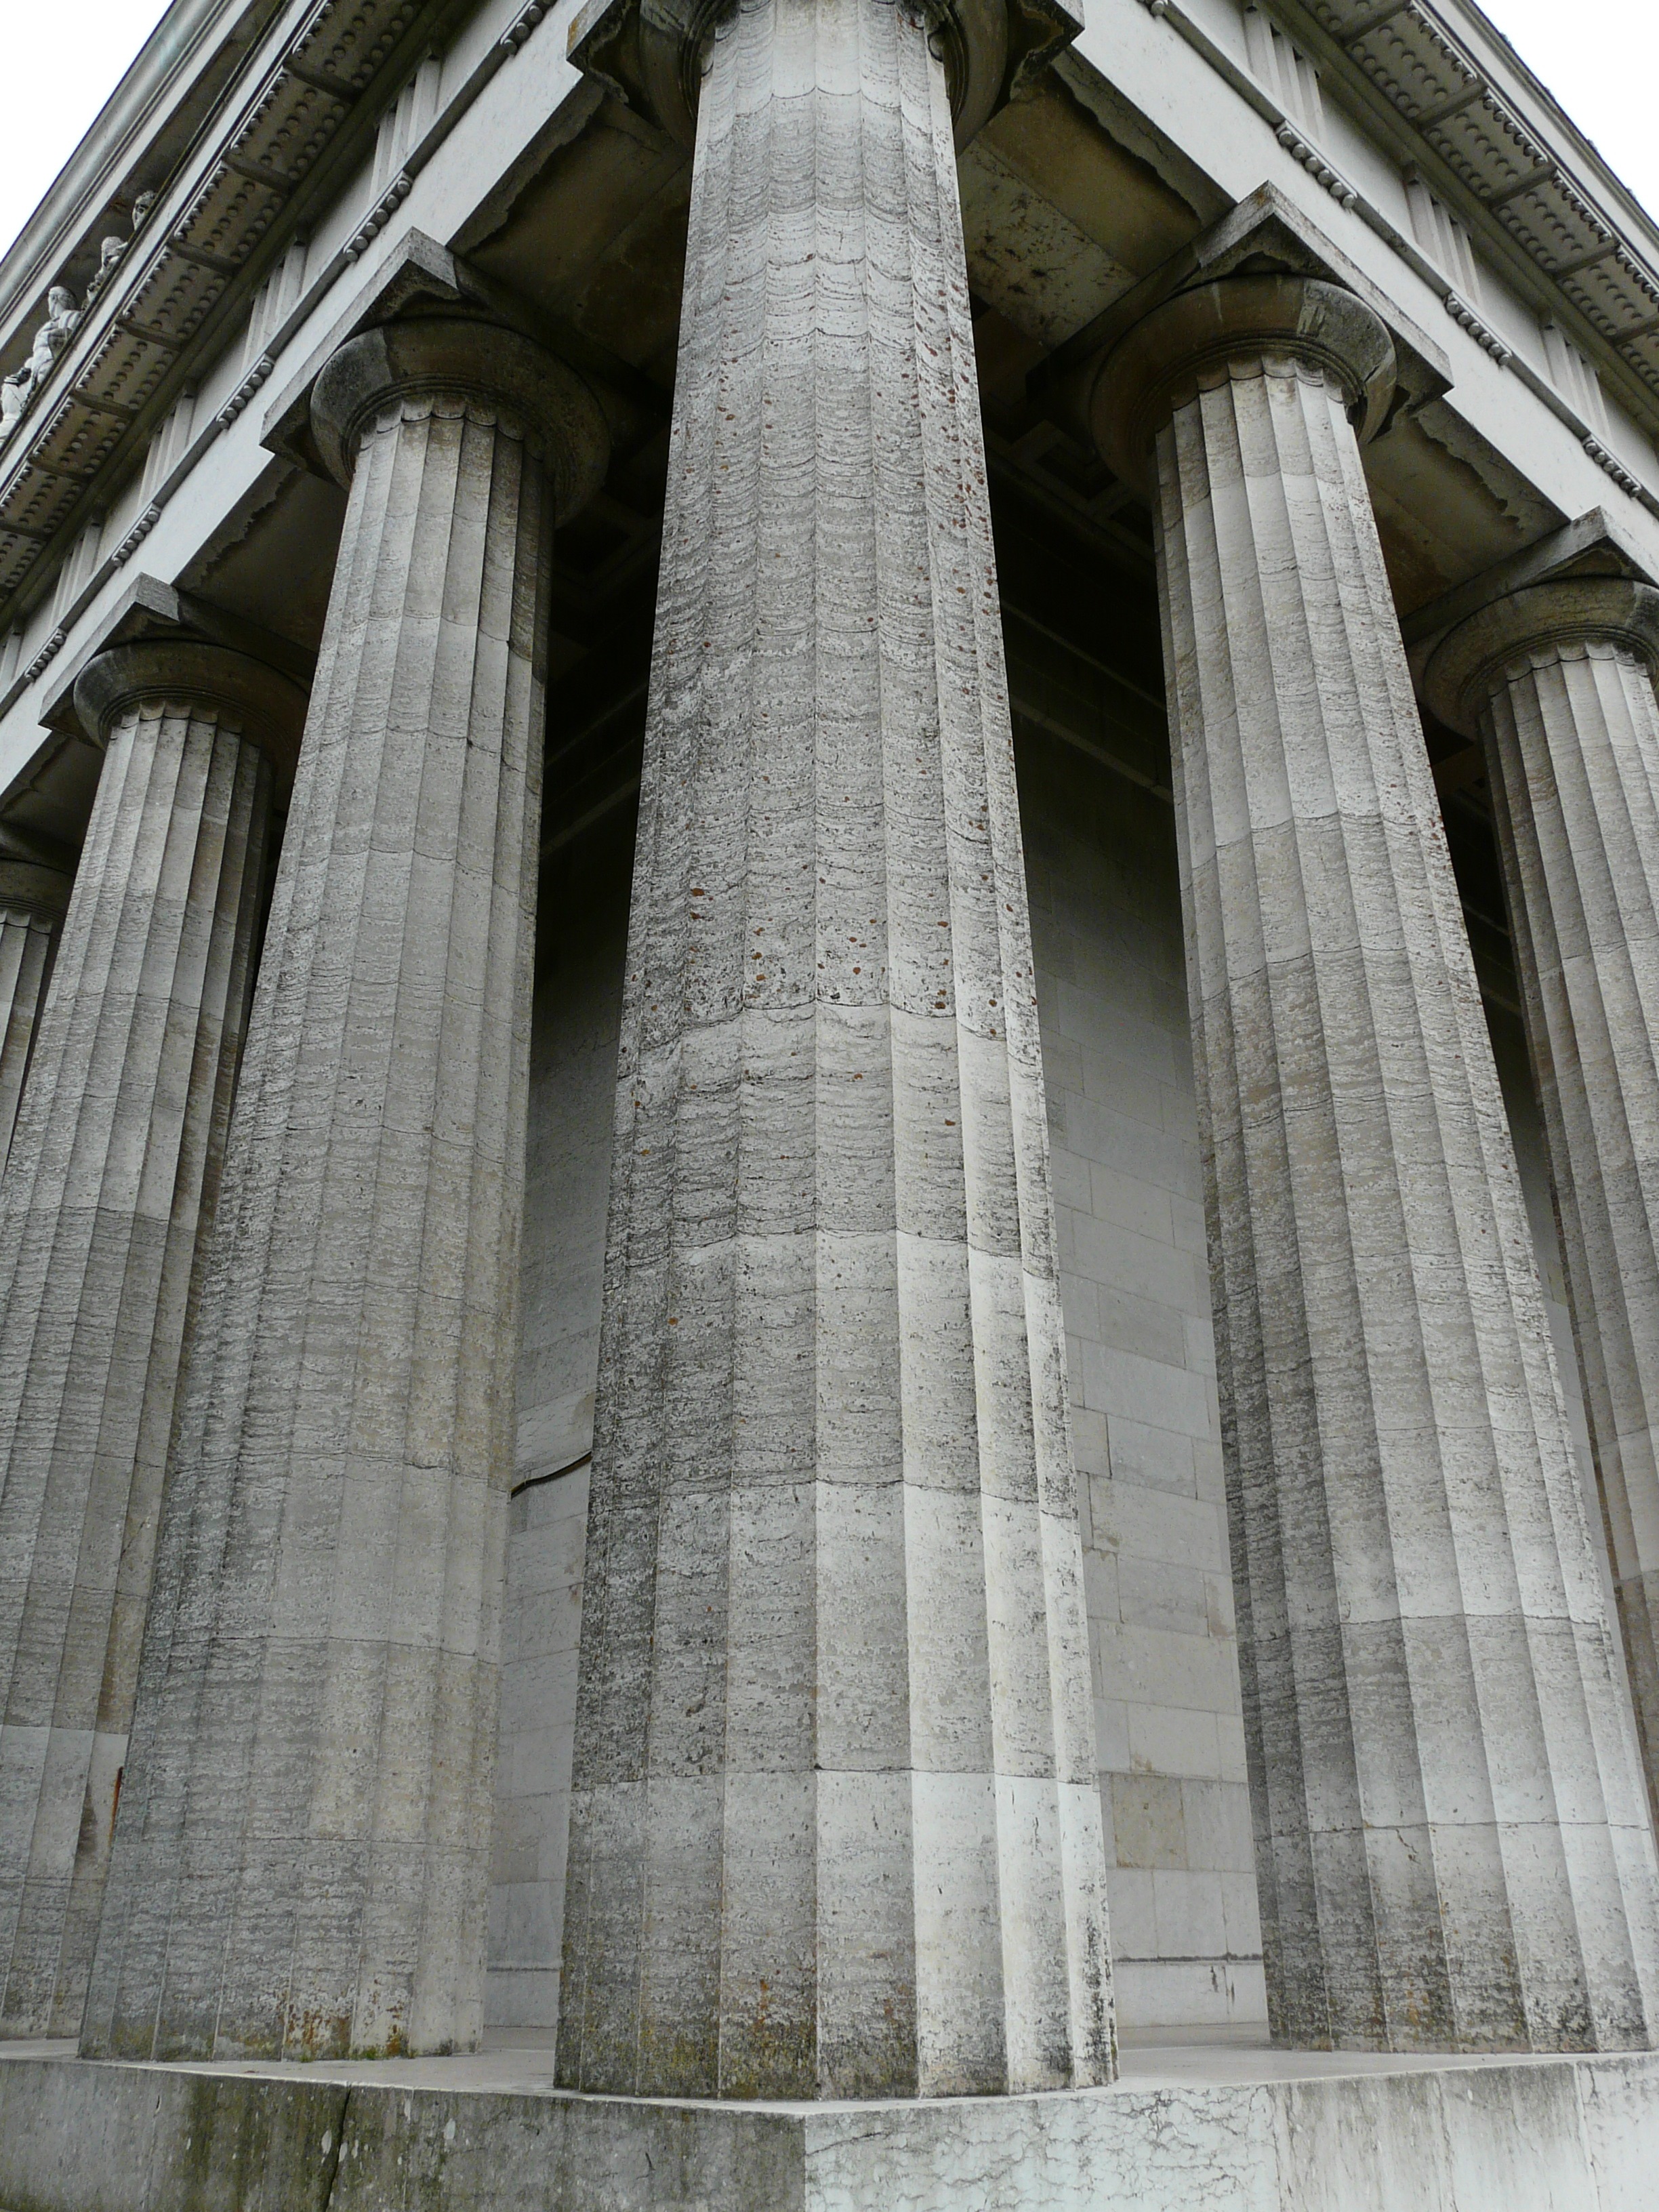
architecture, structure, wood, building, skyscraper, column, facade, material, memorial, symmetry, limestone, monumental, large, columnar, powerful, imposing, walhalla, impressive, steadfast, ancient history, classicism, ancient roman architecture, glory temple, donaustauf, ludwig i, memorial building, hall of the fallen